Nicky Henderson

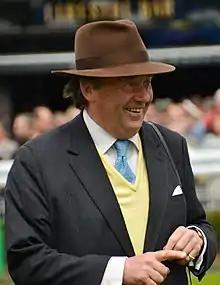
Henderson in 2015

Nicholas John Henderson (born 10 December 1950) is a British racehorse trainer. He has been British jump racing Champion Trainer six times.